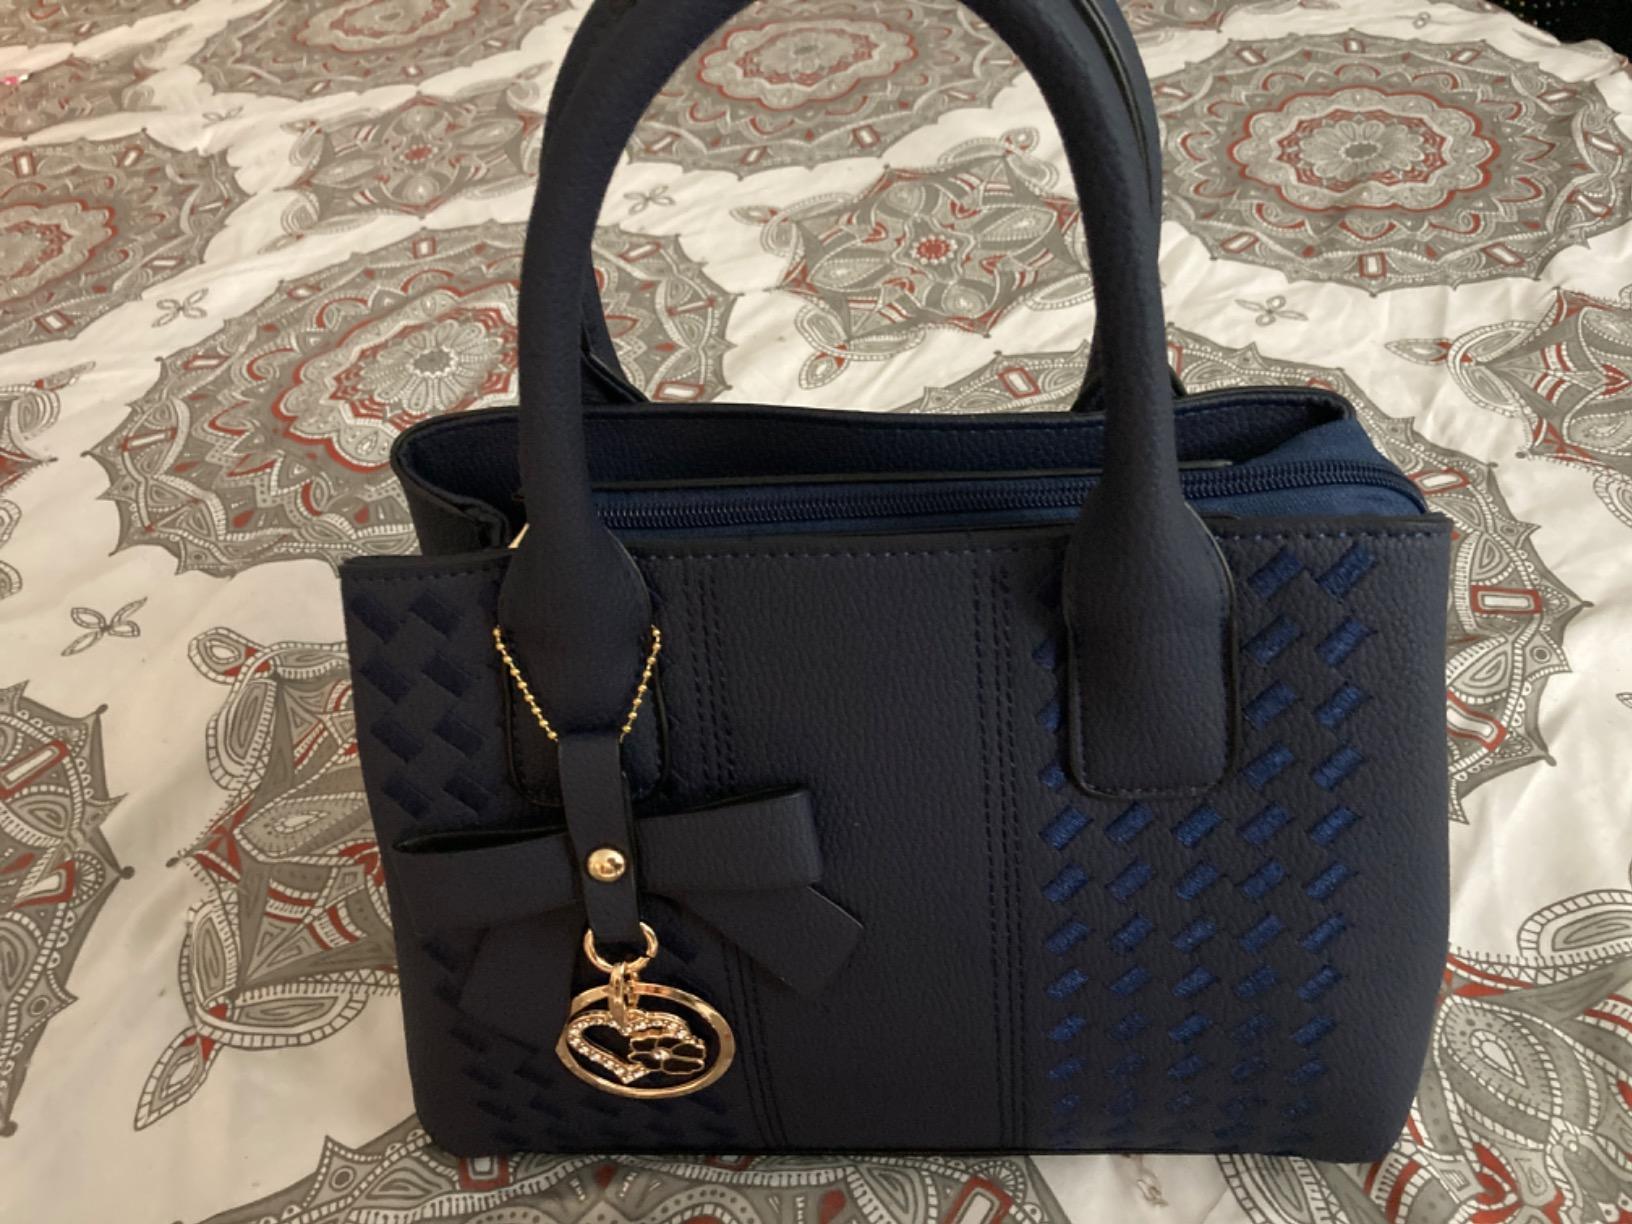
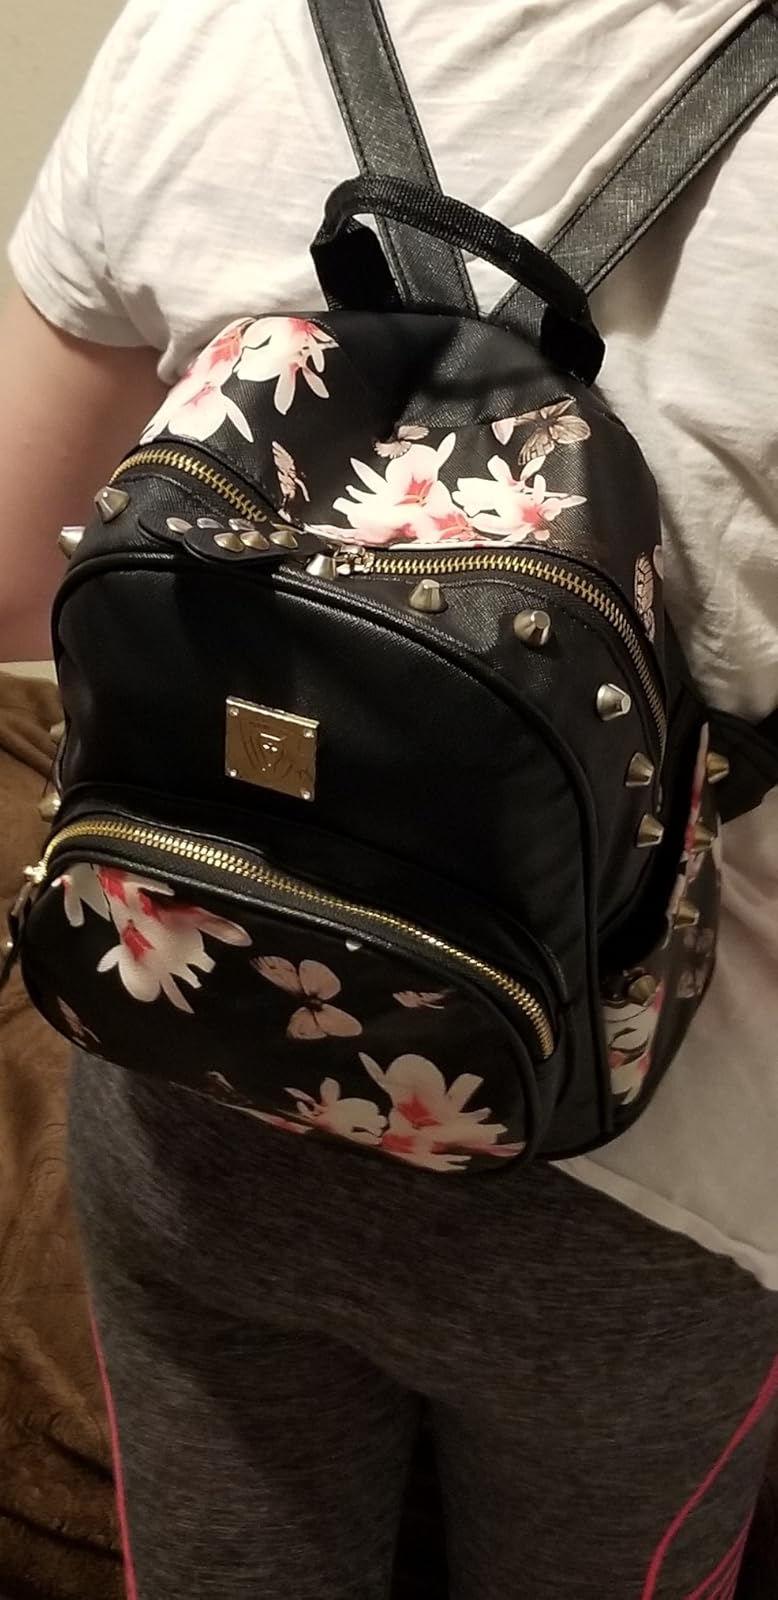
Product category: accessories_handbag
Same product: no